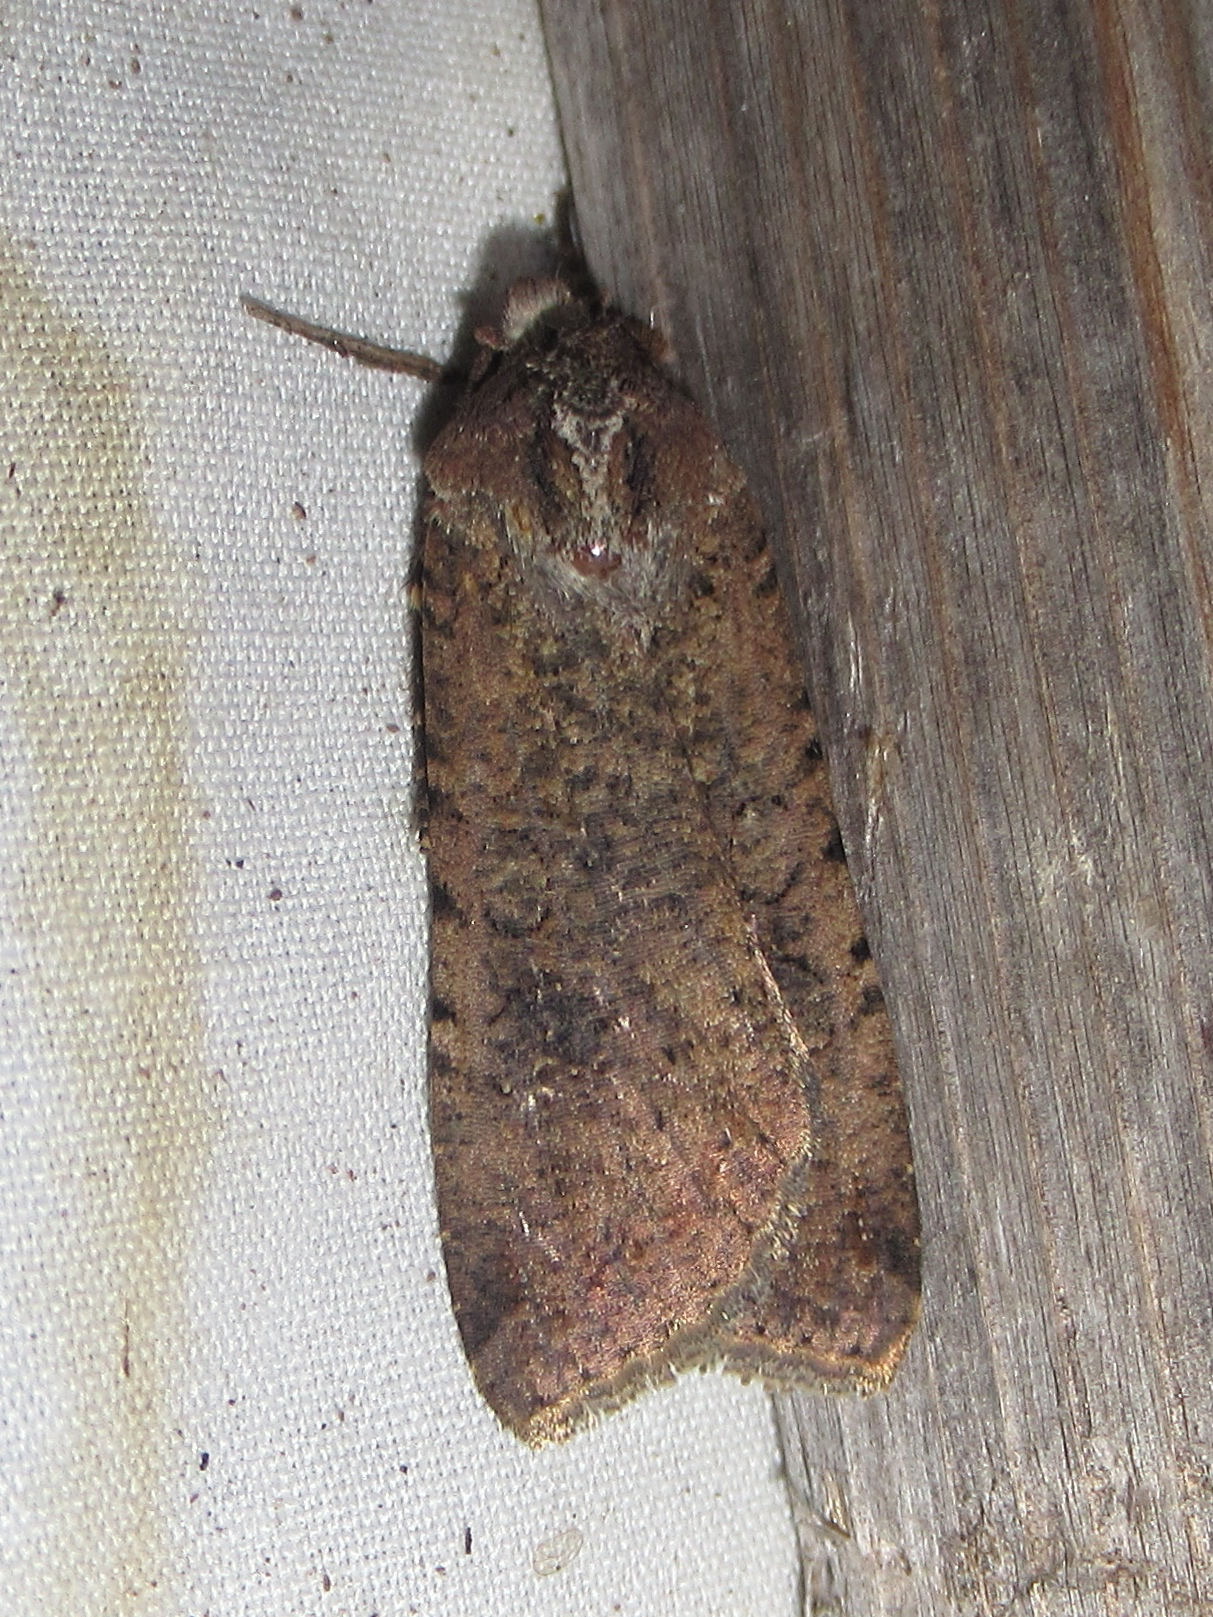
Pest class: cutworms